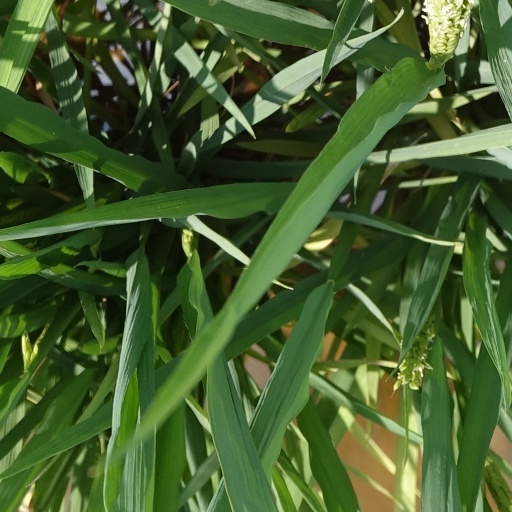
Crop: rice